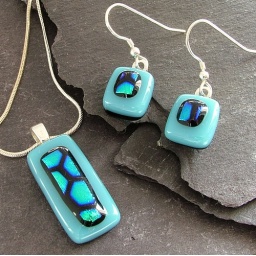
Dichroic glass and silver necklace &amp;amp; earrings boxed gift set by Chloe's Designs.